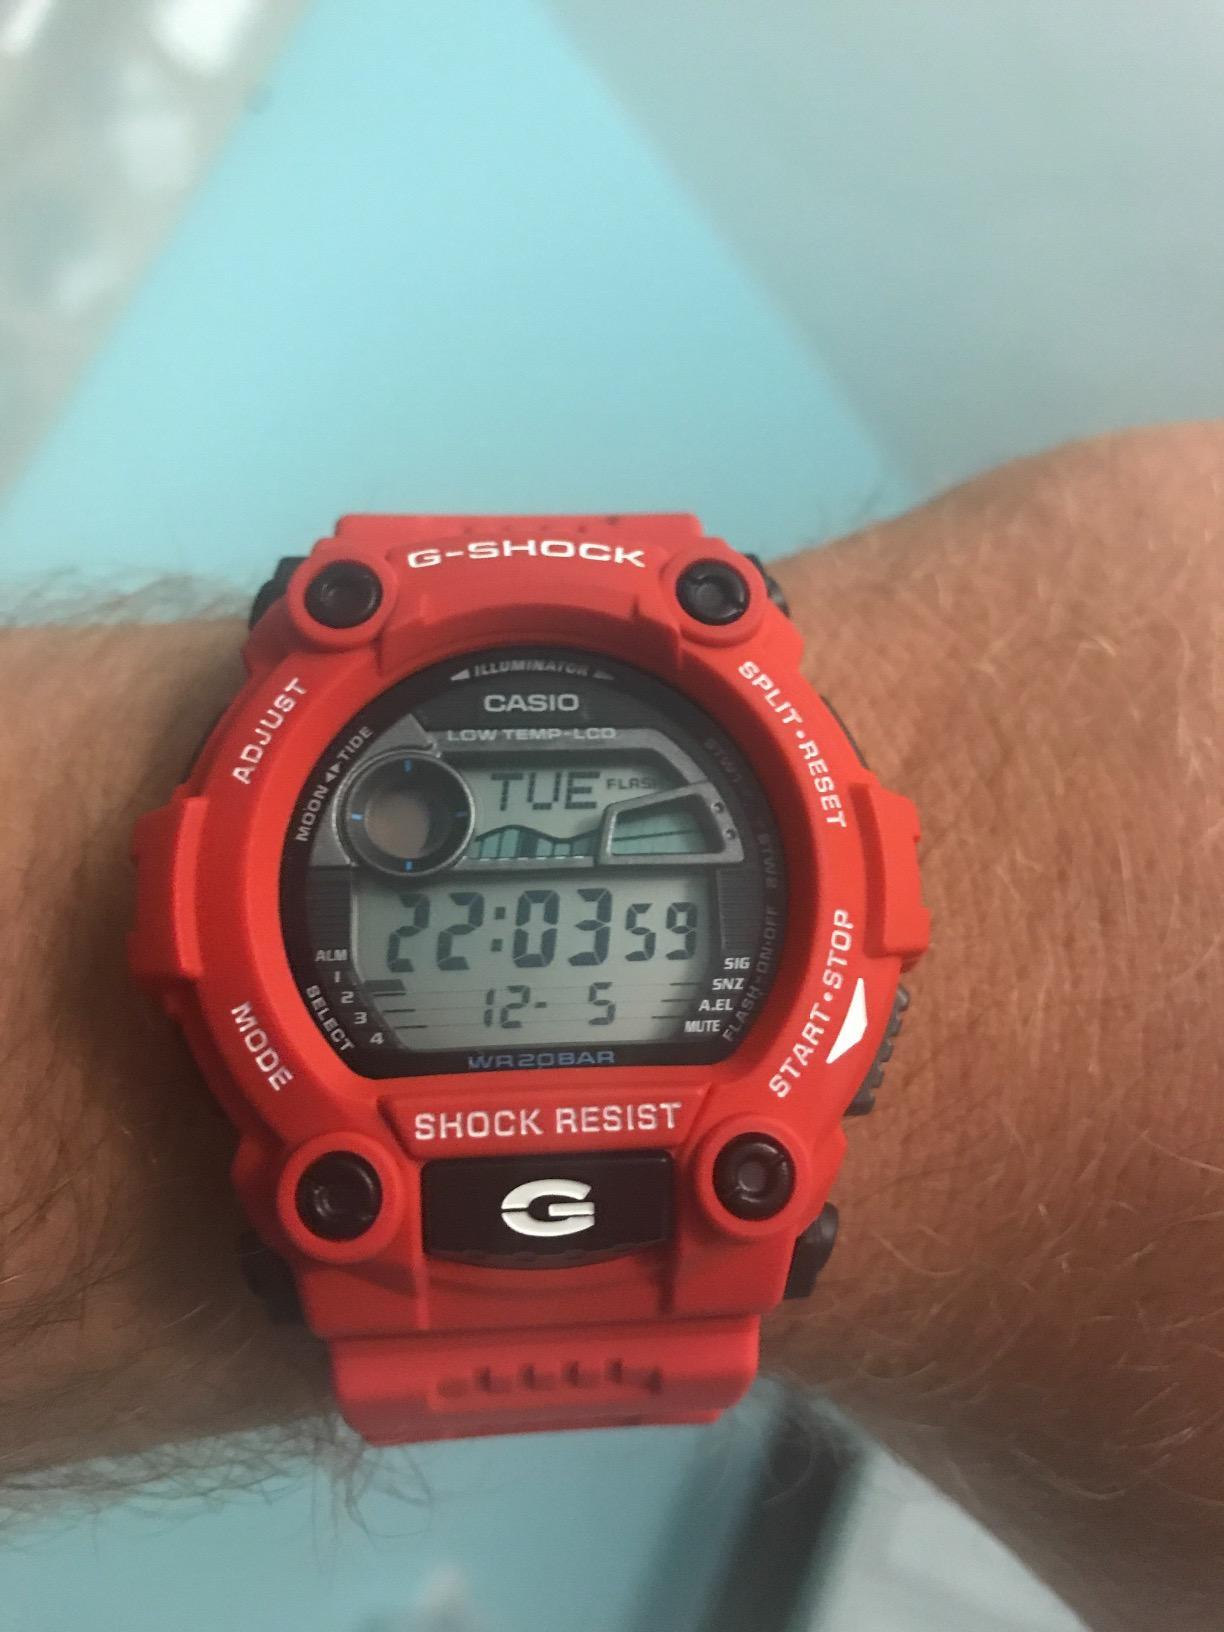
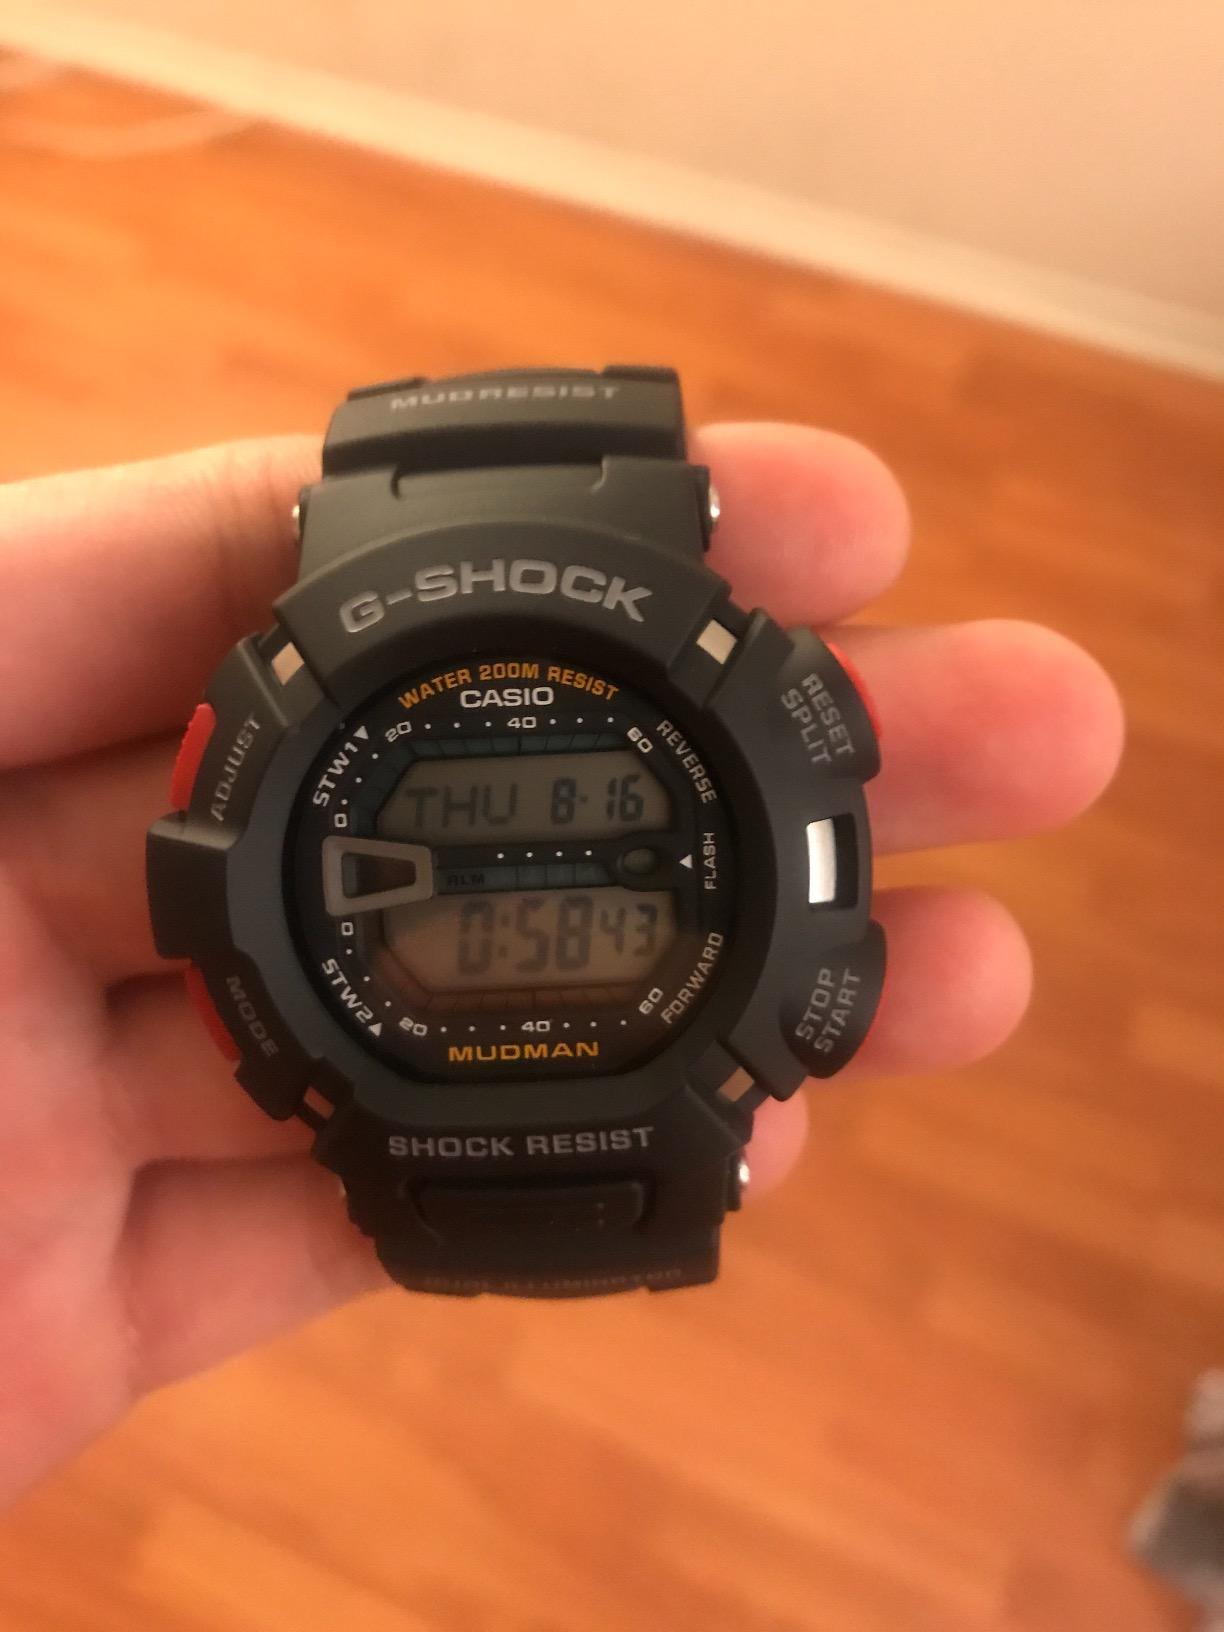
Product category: accessories_watch
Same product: no